Canóvanas, Puerto Rico

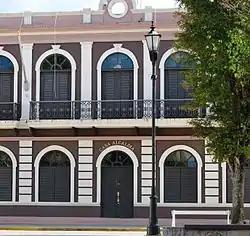
Canóvanas City Hall

Like all municipalities of Puerto Rico, Canóvanas is subdivided into barrios. The municipal buildings, central square and large Catholic church are located in a small barrio referred to as , near the center of the municipality.